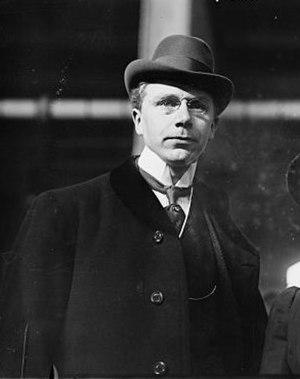
Richard Hageman était un compositeur, chef d'orchestre, pianiste et acteur américain, d'origine hollandaise, né Richard Hagemann à Leeuwarden le 9 juillet 1881, décédé à Beverly Hills le 6 mars 1966.